Brittany Murphy

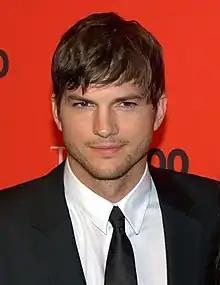
Actor Ashton Kutcher was the actress's partner from 2002 to 2003

Murphy's career also included work as a singer. She was able to learn to play an instrument in just twenty minutes of practice, and learned to play the piano and trumpet at an early age. Regarding her voice, she commented: "My singing voice isn't like my speaking voice...I've just always kept it a secret and never taken credit because I wanted to learn how to work behind the microphone in a recording studio, and some of the singers don't even know it was me recording on their albums." In an interview she stated that her main musical influence was the American singer Madonna: "My dreams and aspirations when I was a child for as long as I can remember was to be an entertainer. I started out in dance classes and I've always sang for as long as I can remember. When I was nine I started doing musical theater in the New Jersey area, where I'm from. The quickest way to entertain more people was to audition for commercials and that was the first thing available since it was right over the Hudson River. Madonna had a quote, 'I'm going to change the world'–that was a huge inspiration to me so I decided I was going to be my own version of Madonna when I grew up". Plans to release a studio album were not carried out. She recorded unreleased demos that were never officially released, the song "Boomlay" was leaked on the Internet, it never completed and part of the recording was lost.